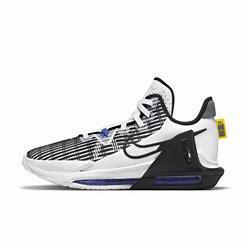
Brand: Nike
Model: Lebron Witness 6